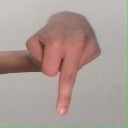
अक्षर: प